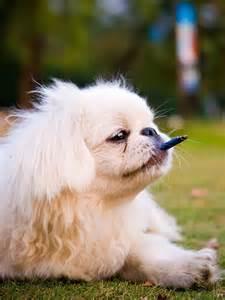
dog